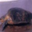
Label: turtle